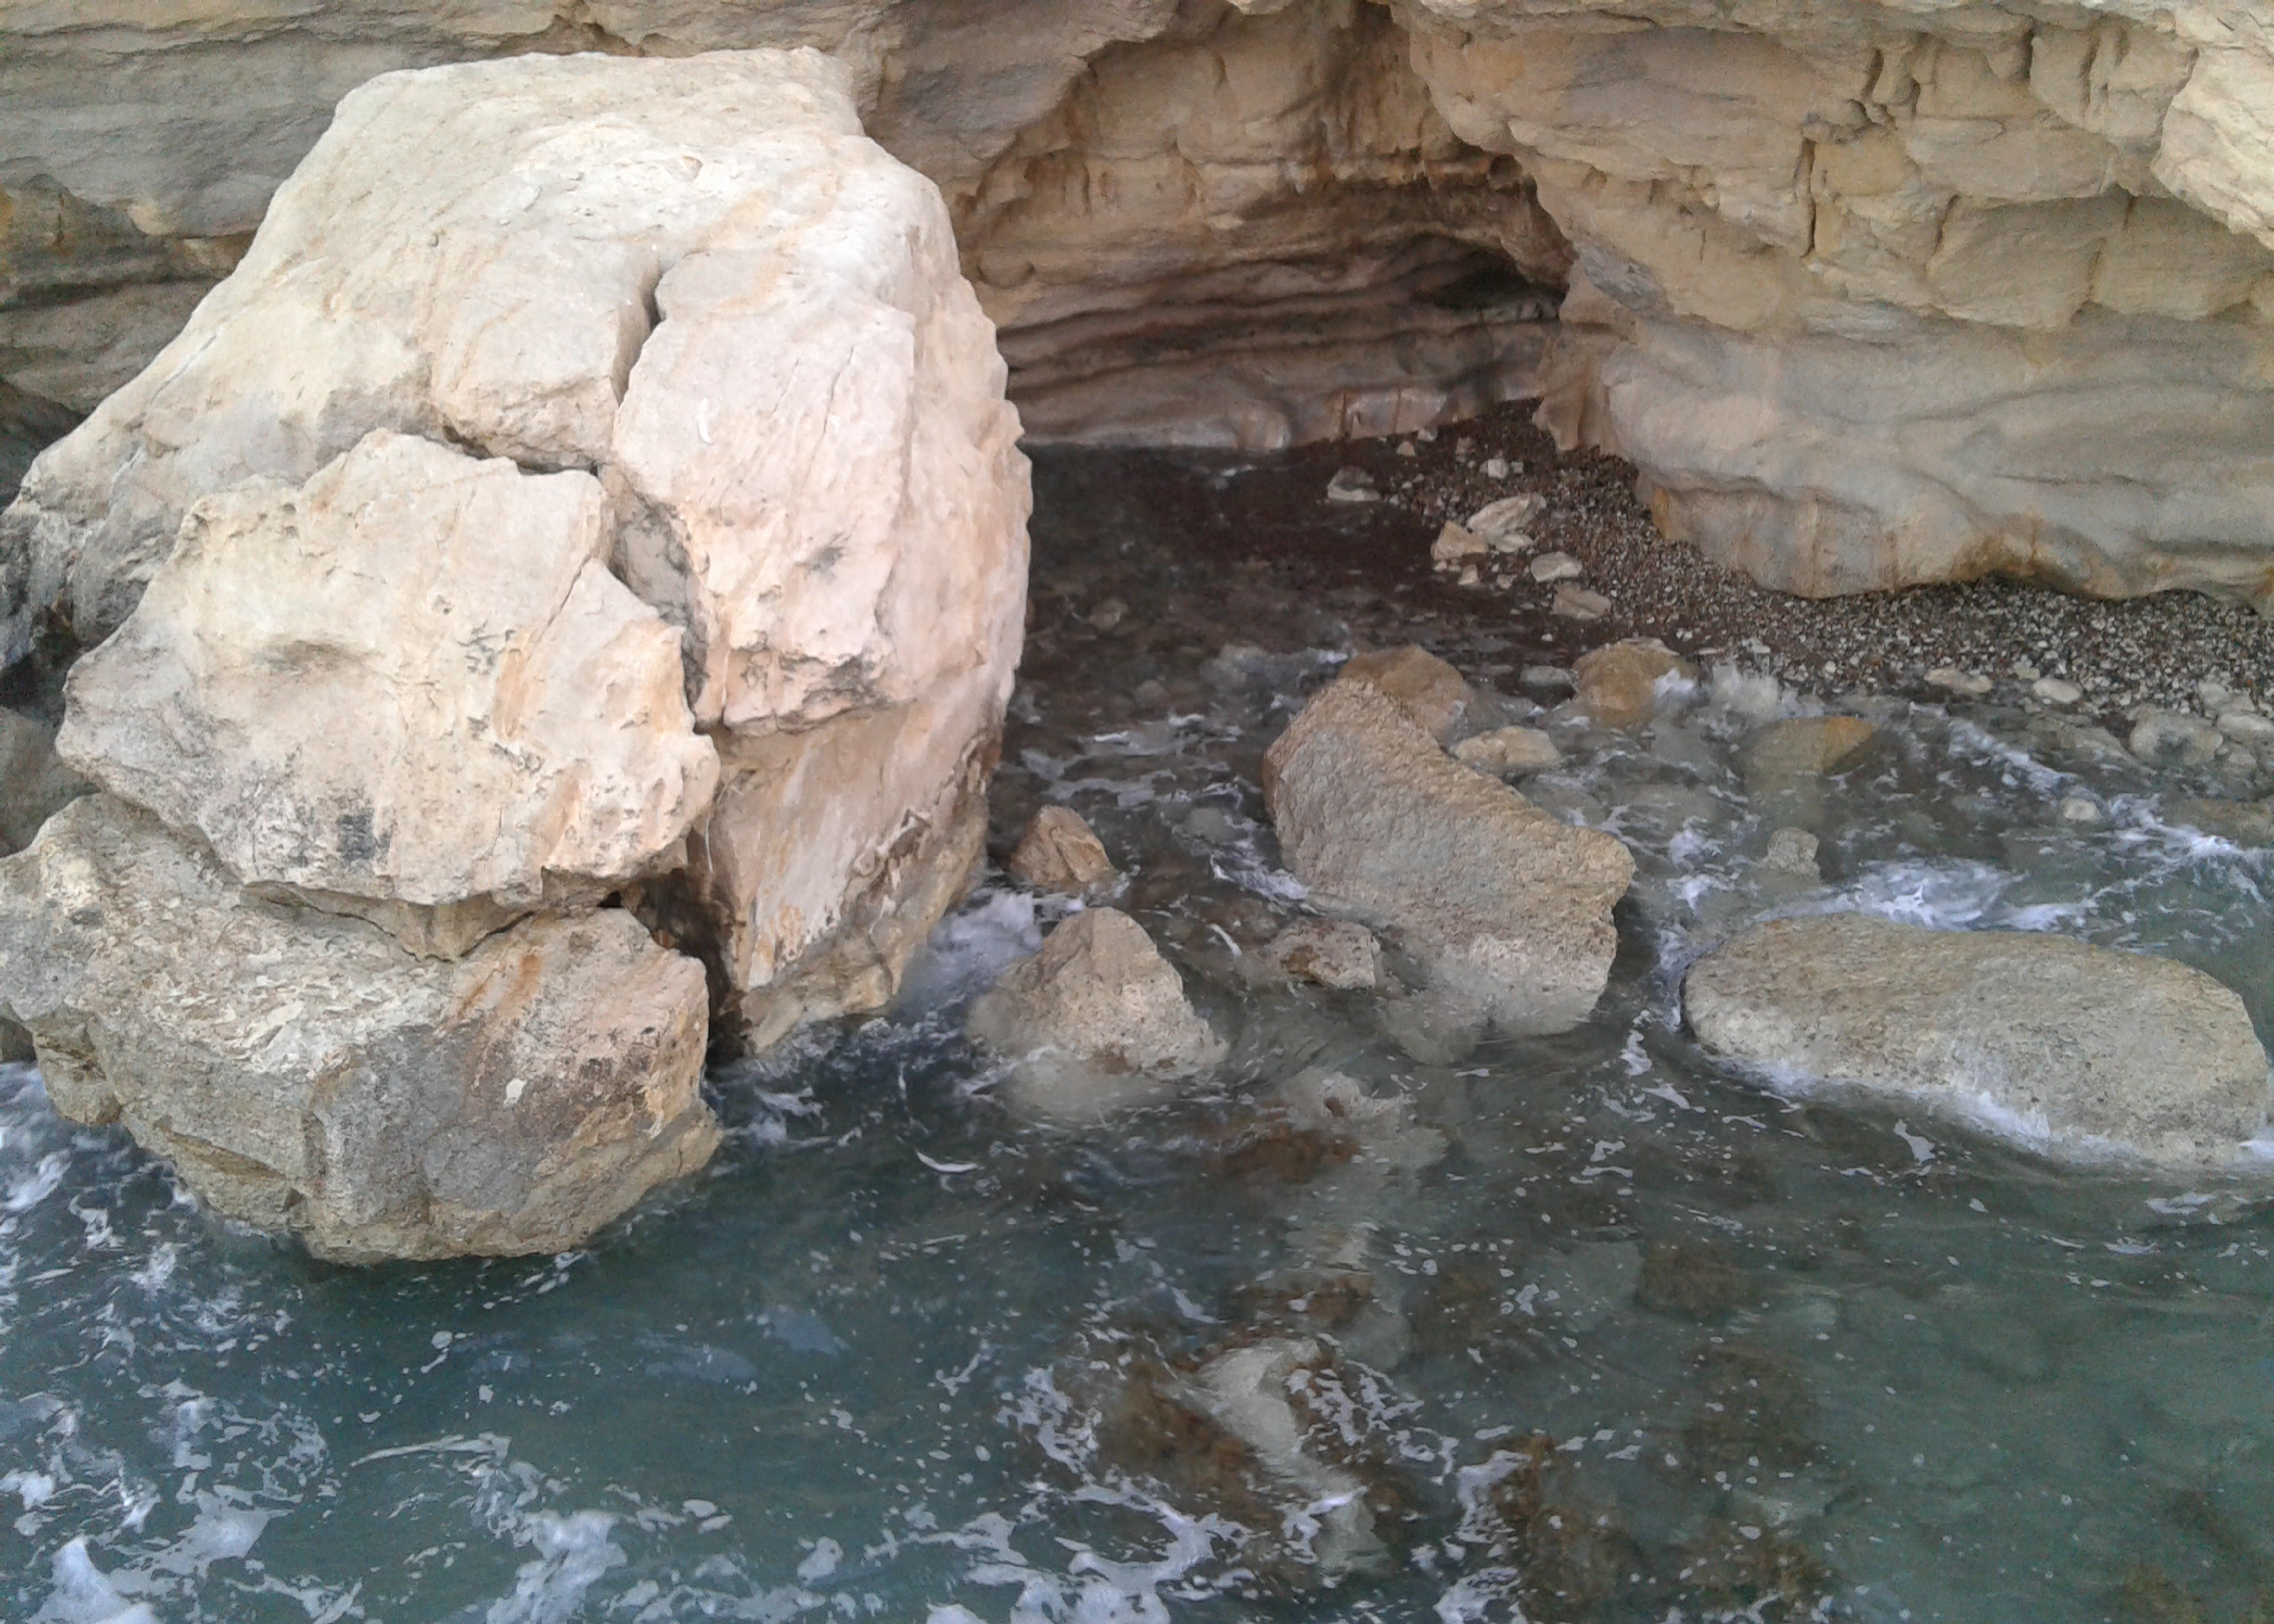
sea, rocks, rocky, stony, water, blue, water resources, bedrock, watercourse, wood, formation, geological phenomenon, outcrop, landscape, stream, limestone, geology, mineral spring, rock, rubble, natural landscape, soil, creek, boulder, intrusion, fluvial landforms of streams, erosion, lake, coast, tree, igneous rock, riparian zone, stream bed, vacation, wadi